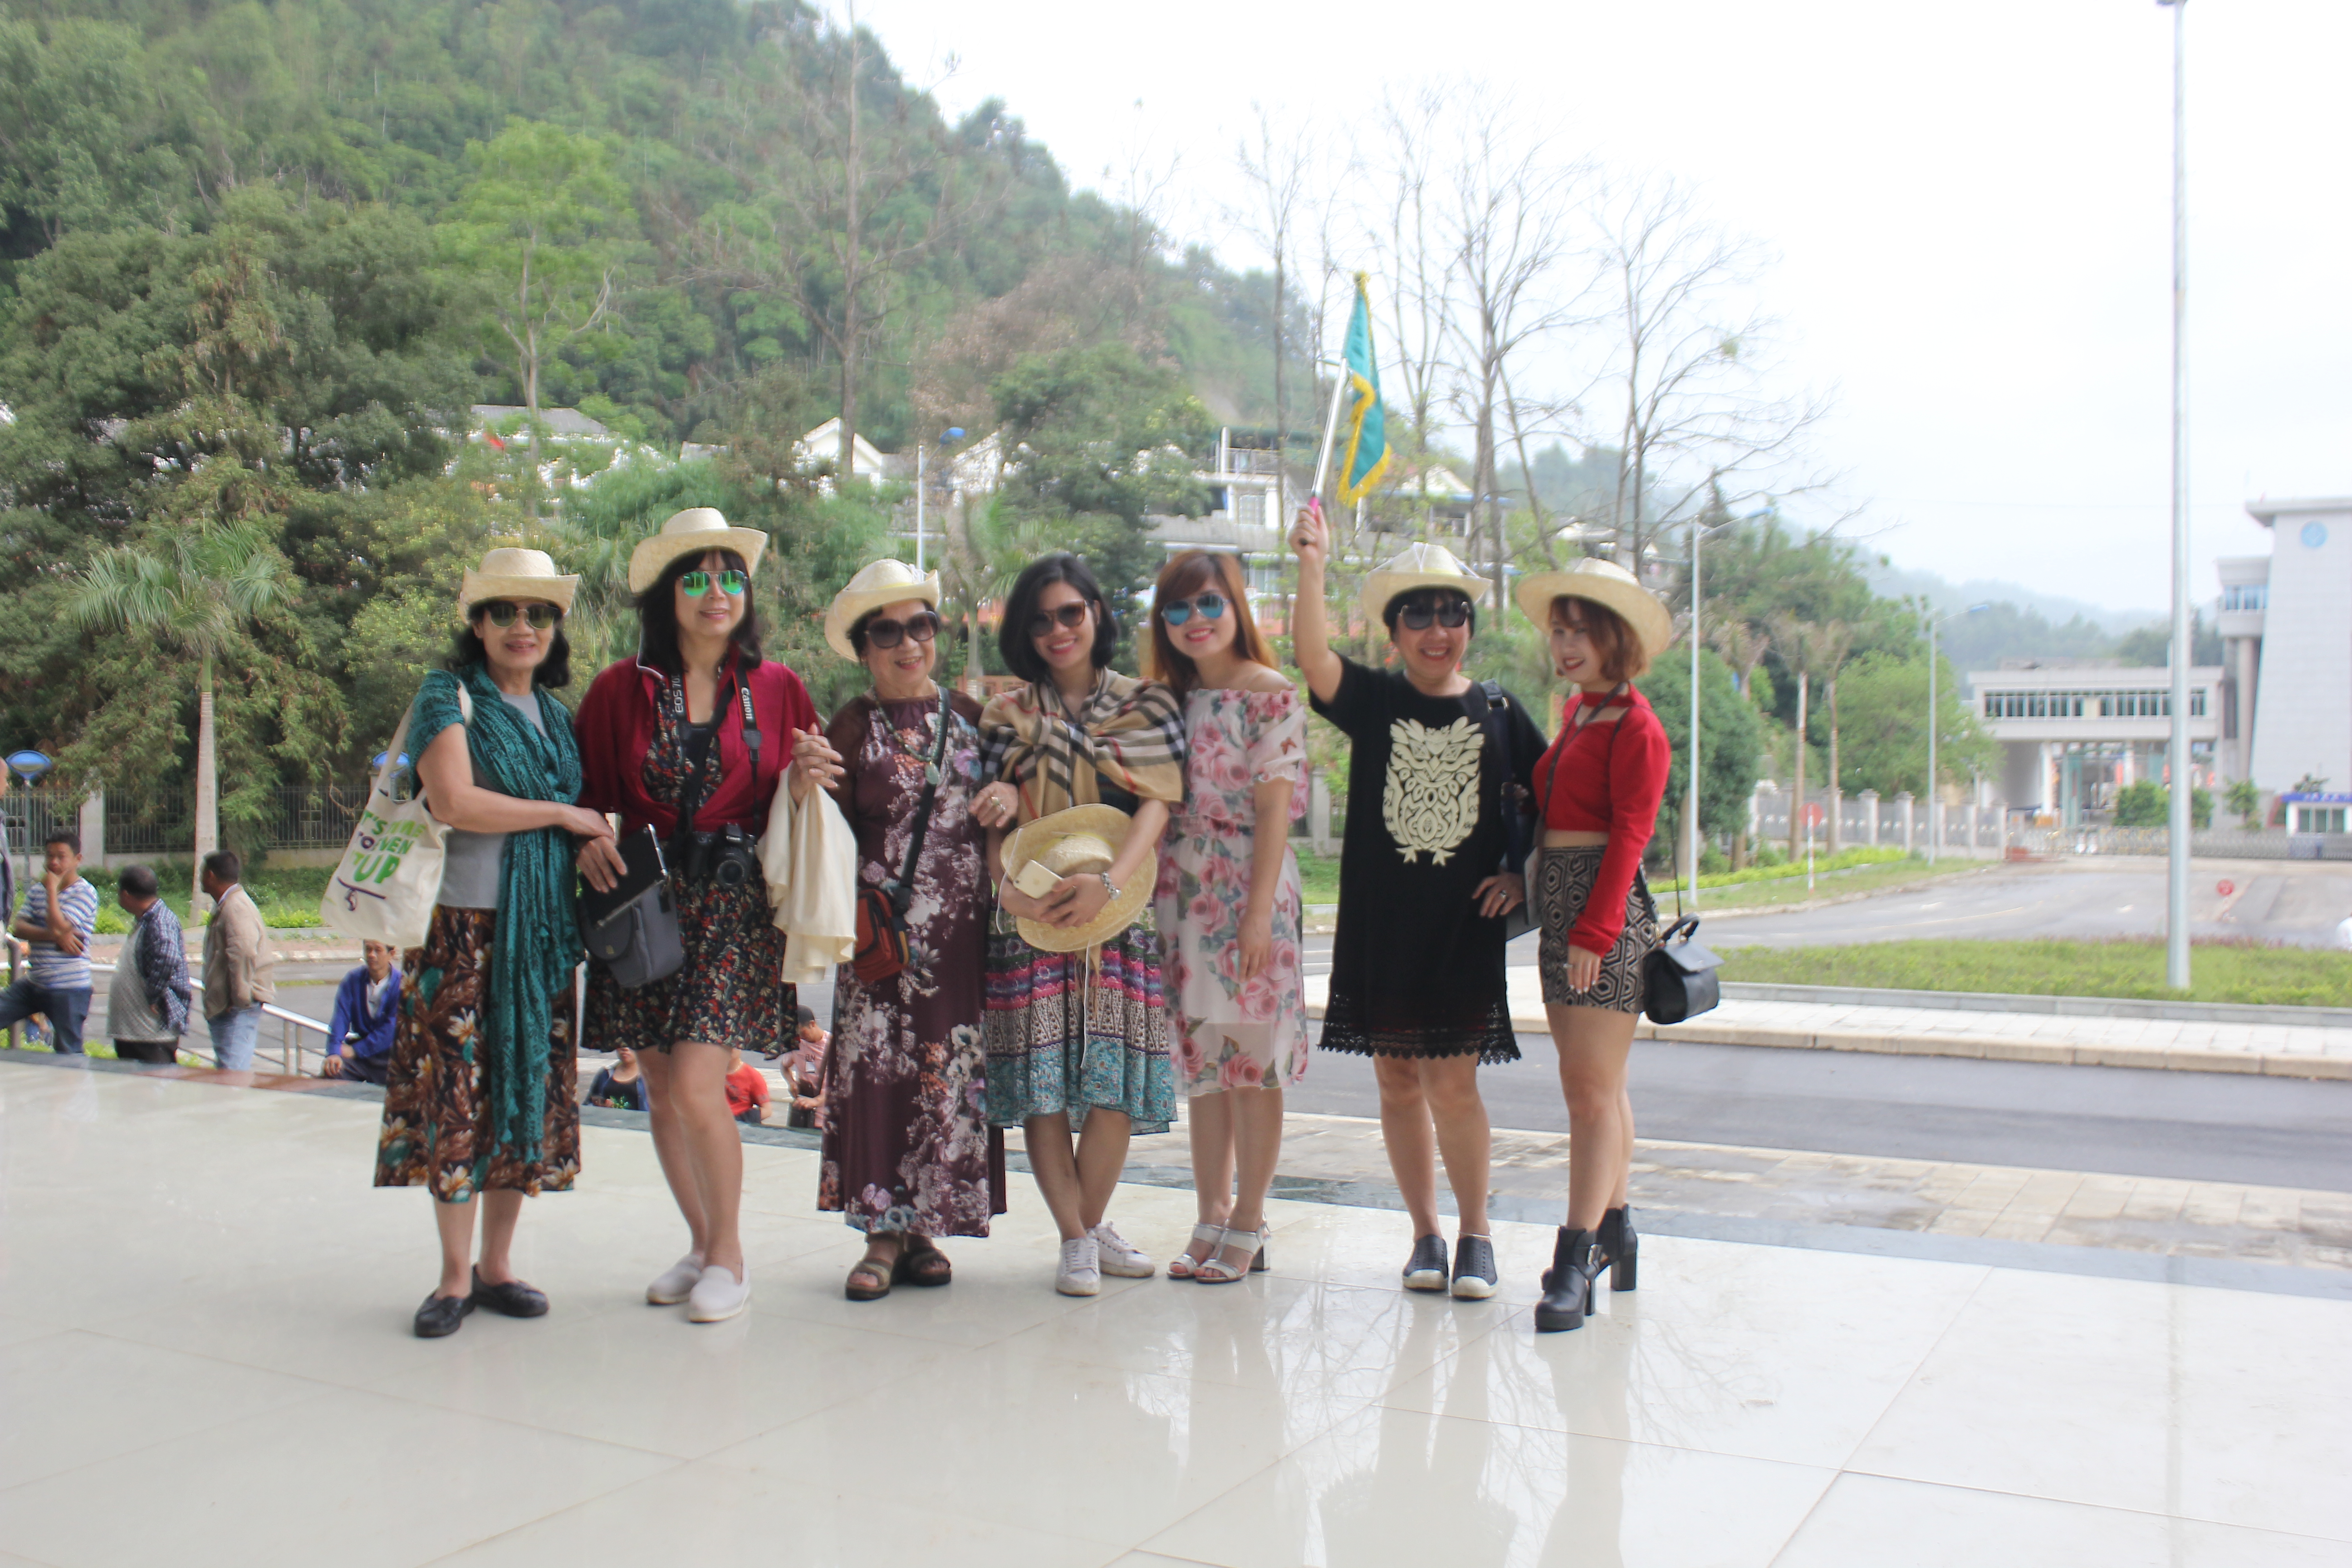
travel, tour, trip, tourism, snapshot, fun, vacation, leisure, event, photography, recreation, plant